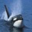
Label: whale